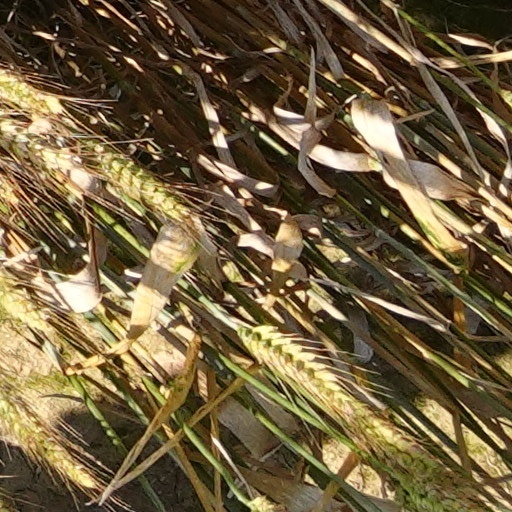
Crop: wheat